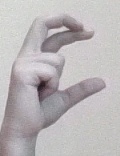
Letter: thal